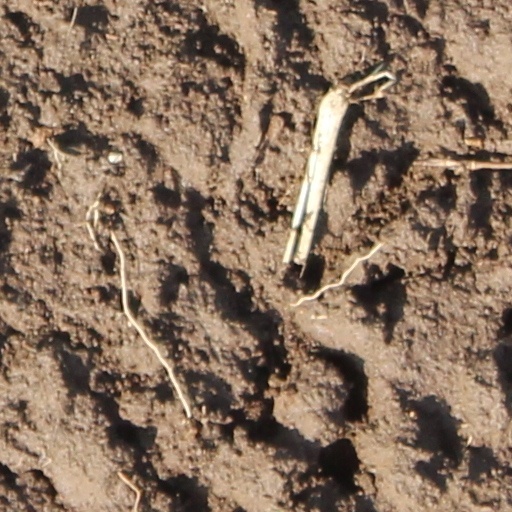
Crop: wheat